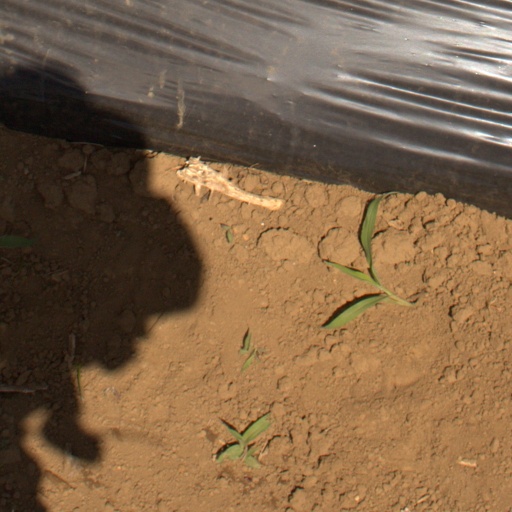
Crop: Jerusalem artichoke